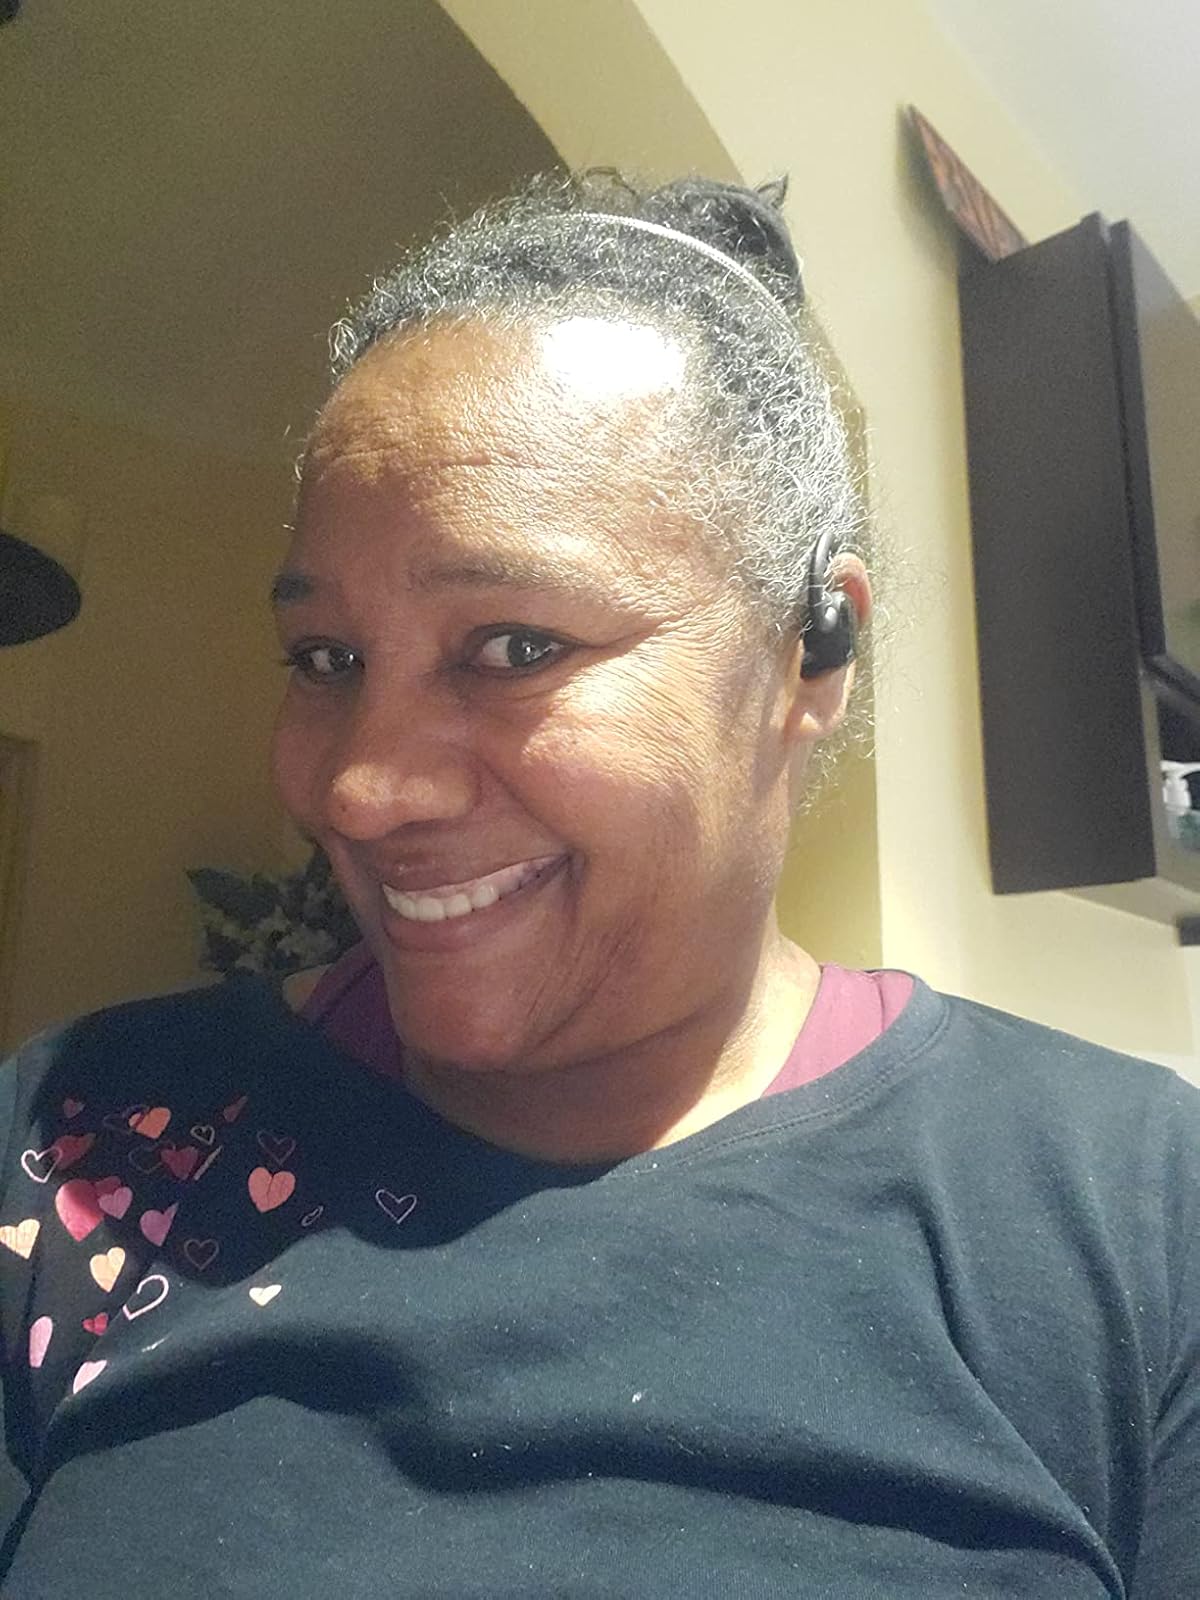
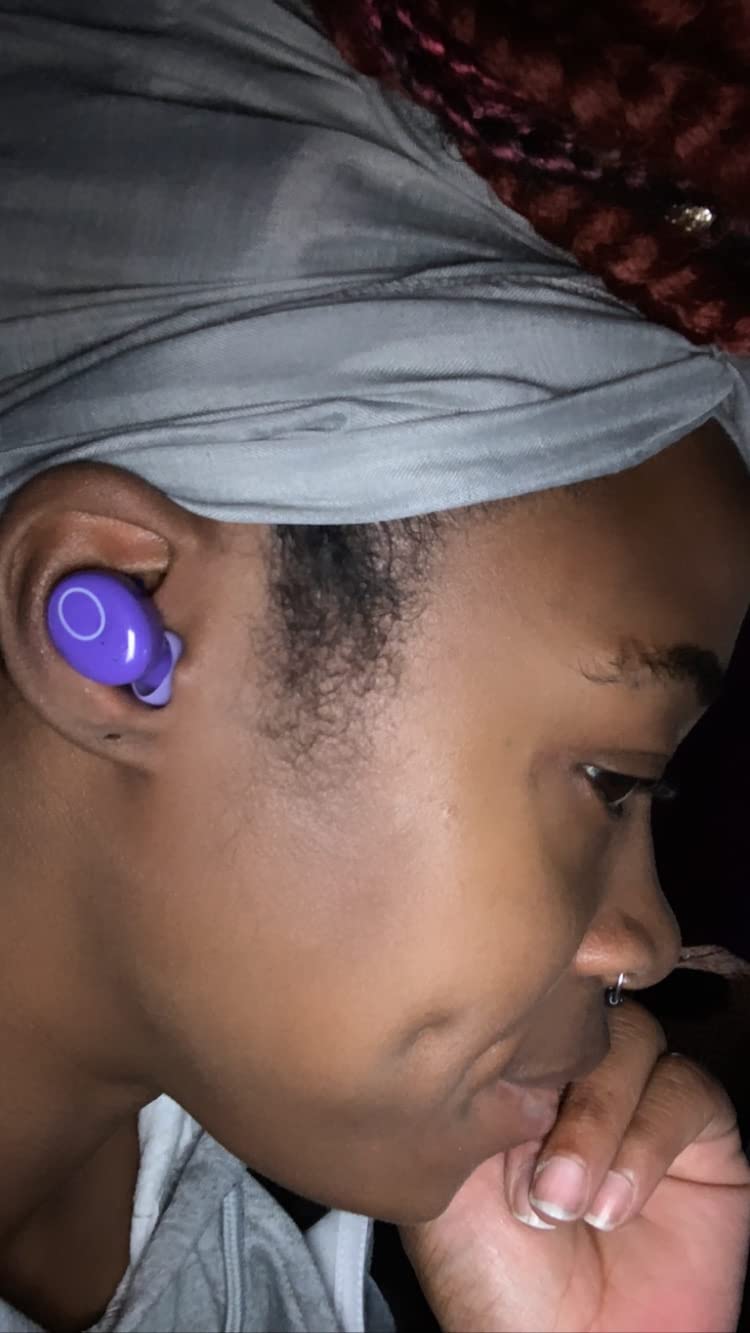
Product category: earbuds
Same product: no